Victor Hugo

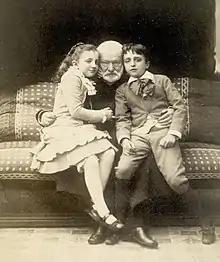
Hugo with his grandchildren Jeanne and Georges, 1881

Hugo died on 22 May 1885, at 50 Avenue Victor Hugo (now number 124). His death, from pneumonia, generated intense national mourning. He was not only revered as a towering figure in literature, he was a statesman who shaped the Third Republic and democracy in France. All his life he remained a defender of liberty, equality and fraternity as well as an adamant champion of French culture. In 1877, aged 75, he wrote, "I am not one of these sweet-tempered old men. I am still exasperated and violent. I shout and I feel indignant and I cry. Woe to anyone who harms France! I do declare I will die a fanatic patriot."